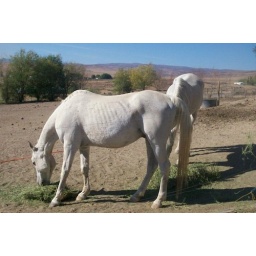
Just a pic of my boy in the field